Henry C. Whitaker

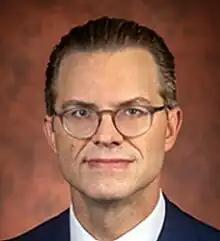

Henry Charles Whitaker (born April 29, 1978) is an American legal scholar who served as the Solicitor General of Florida from 2021 to 2025. Previously he was the Principal Deputy Assistant Attorney General for the Office of Legal Counsel at the U.S. Department of Justice in the District of Columbia. Donald Trump appointed him in January 2025 as acting head of the Office of Legal Counsel.